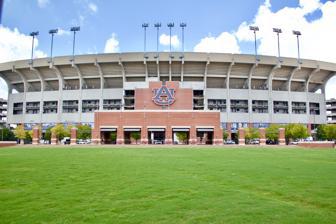
Building: Jordan-Hare Stadium
Country: United States of America
Year built: 1939
Stadium in Auburn, AL, US Jordan-Hare Stadium Exterior of the stadium in 2017 Jordan-Hare Stadium Location in Alabama Show map of Alabama Jordan-Hare Stadium Location in the United States Show map of the United States Full name Pat Dye Field at Jordan-Hare Stadium Former names Auburn Stadium (1939–49) Cliff Hare Stadium (1949–73) Address 251 South Donahue Drive Auburn United States Location Auburn, Alabama Coordinates 32°36′8″N 85°29′21″W / 32.60222°N 85.48917°W / 32.60222; -85.48917 Operator Auburn University Capacity 88,043 Record attendance 88,043 (Football; Auburn Tigers vs. Alabama Crimson Tide ; November 25, 2023) Surface Tifway 419 Bermuda Grass Construction Opened November 9, 1939 Renovated 2004, 2017 Expanded 1949, 1955, 1960, 1970, 1980, 1987, 1998, 2000, 2003, 2006, 2007, 2011, 2015, 2018, 2023 Construction cost $1,446,900 ($31.7 million in 2023 dollars ) Architect Warren, Knight, and Davis General contractor Murphy Pond/R.M. Construction Tenants Auburn Tigers ( NCAA ) (1939–present) Auburn High School Tigers ( AHSAA ) (1939–1947) Alabama High School Athletic Association (2010–2022) Website auburntigers.com/jordan-hare-stadium Pat Dye Field at Jordan–Hare Stadium (properly pronounced as / ˈ dʒ ɜːr d ən / ⓘ JUR -dən ) is an American football stadium in Auburn, Alabama on the campus of Auburn University . It primarily serves as the home venue of the Auburn Tigers football team . The stadium is named for Ralph "Shug" Jordan , who owns the most wins in school history as a head coach, and Cliff Hare , a member of Auburn's first football team as well as Dean of the Auburn University School of Chemistry and President of the Southern Conference . On November 19, 2005, the playing field at the stadium was named in honor of former Auburn coach and athletic director Pat Dye , giving the venue the moniker Pat Dye Field at Jordan–Hare Stadium . The stadium reached its current seating capacity of 88,043 as of 2023, good for 12th largest among NCAA stadiums, and ranks 13th largest in the country and 21st largest in the world . For years, it has been a fixture on lists of the best collegiate gameday atmospheres and one of the most intimidating places for visiting teams to play. History Early years Before 1939, Auburn played its home games under Coach Jack Meagher at Drake Field , a bare-bones facility seating only 700 people in temporary bleachers. With such a tiny capacity, Auburn was only able to play one game on campus per year, and frequently had to play many of its "home" games at neutral sites. From 1934 to 1942, Jack Meagher was the head football coach at Auburn University, where he compiled a 48–37–10 record. Shug Jordan was his assistant coach. During his nine seasons coaching the Auburn Tigers, they played in their first bowl game ever, the Bacardi Bowl. The game was held in Havana, Cuba. In 1935, Meagher was named the SEC Coach of the Year. He joined the Navy during World War II and served as a lieutenant commander in the United States Navy. By the 1930s, school officials realized that Auburn had long since outgrown Drake Field, and felt chagrin at having to play "home" games at Birmingham 's Legion Field , Montgomery 's Cramton Bowl , and even Memorial Stadium in Columbus, Georgia . Head coach, Jack Meagher, was a driving force to raising funds and building a permanent stadium at Auburn. The stadium, then known as Auburn Stadium , hosted its first game on November 10, 1939, between the Auburn and Georgia Tech Yellow Jackets football freshmen teams. While the school was officially known as Alabama Polytechnic Institute until 1960, it had been popularly known as "Auburn" for years, and the decision to name the stadium as such reflected this. The stadium was dedicated on Thanksgiving Day (November 30) 1939 before the first varsity game played in the stadium, a 7–7 tie with the University of Florida under Auburn head coach Jack Meagher . The Gators had to dress at their hotel in Opelika because the stadium's adjoining field house was still under construction. The Auburn-Florida game was originally scheduled for December 2, 1939 in Montgomery. The game was rescheduled in order for the stadium to be dedicated on Thanksgiving Day, Auburn officials seemingly wanting the significance of the occasion to dovetail with America's established Thanksgiving Day football tradition, a plan nearly thwarted by Franklin D. Roosevelt's "Franksgiving" decree. Had Alabama not chosen to observe Thanksgiving on its original date, the stadium would have instead been dedicated on December 2, 1940. The stadium is frequently said to have opened with a capacity of 7,500; however, that was only the number of seats in the west grandstand (the lower half of the current facility's west stands). This is usually cited as the stadium's original capacity because the west grandstands were the only permanent portion of the original facility.  The actual original capacity of the stadium, taking into account the wooden east stand as well as bleachers behind each end zone, was approximately 15,000—a figure that was actually quoted by a number of official Auburn sources of the day.  The official attendance of 7,290 for the dedication game, as quoted by then-athletics business manager and future athletic director Jeff Beard , came from the number of tickets printed for the game. However, a thanks-for-coming note from Meagher cited the actual attendance as 11,095, and newspaper accounts reported that anywhere from 12,000 to 14,000 people were in attendance. In the fall of 1947, Auburn students lobbied to rename the stadium Petrie Stadium in honor of Dr. George Petrie , Auburn's first football coach, who died in October that year. The first major expansion came in 1949, when the wooden bleachers on the east side were replaced with permanent seats and more seats were added to the west grandstand. This brought capacity to 21,500, and the stadium was renamed Cliff Hare Stadium . Expansion Shug Jordan became head coach of the Tigers in 1951. He was still coaching when his name was added to the stadium in 1973, making it the first stadium in the United States to be named for an active coach.  The stadium's capacity more than tripled via three expansions during his 25 years at Auburn; it seated 61,261 when he retired in 1975. Under Jordan's watch, the stadium became a horseshoe in 1960, and a bowl in 1970. With the addition of the west upper deck in 1980 and the east upper deck in 1987, the stadium became the largest in the state of Alabama until the 2006 and 2010 expansion of Bryant–Denny Stadium (capacity 101,821 ) at Alabama . For much of its history, Auburn played home football games against their traditional rivals at neutral sites. This was partially due to the larger capacity and better amenities available at other stadiums but also due to the lack of accommodations and relative difficulty in traveling to Auburn before the city's explosive growth in the past few decades. For instance, at the time the stadium opened, there were only two gas stations in town with public restrooms. In its first decade after the stadium opened, Auburn only played a total of 12 true home games. Until 1960, all games against Georgia continued to be played at Memorial Stadium in nearby Columbus . Until the 1970s, Auburn played all home games against Tennessee and Georgia Tech at Legion Field in Birmingham . Georgia Tech first came to the Plains in 1970, while Tennessee came to Auburn for the first time in 1974. The Iron Bowl Comes Home As Auburn became more accessible and the stadium expanded in capacity, the Tigers gradually moved their more important games to Jordan–Hare. By the 1980s, Alabama was Auburn's last major rival to have never played a true road game in Auburn. The yearly Iron Bowl clash between Alabama and Auburn had been played at Legion Field since it was renewed on a permanent basis in 1948. Initially, it made sense to play the Iron Bowl at Legion Field, since neither school's home stadium at the time had nearly enough seats to accommodate the crowds attending the game. At its height, Legion Field seated over 20,000 more people than Jordan-Hare. From the 1970s onward, however, Auburn fans increasingly felt chagrin at facing Alabama in Birmingham, particularly after the 1980s expansions allowed Jordan-Hare's capacity to eclipse that of Legion Field by over 2,000 seats. Legion Field had long been associated with Alabama football, even though Auburn played some home games there well into the 1970s. Indeed, until the 1980s, most of Alabama's "home" football history took place in Birmingham, which was only 45 minutes east of Alabama's campus in Tuscaloosa . By the time Dye became head coach and athletic director at Auburn in 1981, calls to make the Iron Bowl a home-and-home series had grown to a fever pitch. Years later, Dye recalled that almost as soon as he sat down for the first time as head coach with his former mentor, legendary Crimson Tide head coach Paul "Bear" Bryant , Bryant mused, "Well, I guess you're going to want to take that game to Auburn." Dye confirmed that hunch, saying, "We're going to take it to Auburn." Bryant noted that Alabama and Auburn's contract with the city of Birmingham ran through 1988, prompting Dye to reply, "Well, we'll play '89 in Auburn." Dye would have been well within his rights to move Auburn's home games for the Iron Bowl to Jordan-Hare as early as 1983. However, he knew that Bryant adamantly opposed playing any games in Auburn. Bryant's standing in the state was such that Dye knew it would be folly to attempt making the Iron Bowl a home-and-home series as long as Bryant was still alive. After years of negotiations, the two schools agreed to play the Iron Bowl in Auburn in odd-numbered years. Alabama first came to the Plains on December 2, 1989—a game that saw #11 Auburn upend undefeated and #2 Alabama 30–20. The 1991 game was played at Legion Field but has been played at Auburn in every odd-numbered year since. Alabama continued to play its home games for the rivalry at Legion Field until 1998. In 2000, the Iron Bowl became a true home-and-home series as it was played in Tuscaloosa for the first time in 99 years. The 17th-ranked Tigers won that game, shutting out the then-unranked Crimson Tide 9-0. Modern era improvements Jordan-Hare has undergone four modest expansions in the 21st century. Small areas of additional seating were added in 2000 and 2001, bringing the stadium capacity to 85,612 and 86,063 respectively. In 2004, an additional section was added to each end of the east upper deck as well as more luxury suites and additional general seating, giving the stadium a capacity of 87,451. Additional premium seats were added in 2023, expanding the stadium's capacity to its current 88,043. In 1998, artist Michael Taylor was commissioned to paint ten large murals on the east-side exterior of the stadium. The paintings depicted the greatest players, teams, and moments from Auburn's football history to that date. Auburn updated the murals in 2006 and again in 2011 after the team's national championship in 2010 . Jordan-Hare pictured from above in 2008. Before the 2007 season , a $2.9 million, 30-foot (9.1 m) high by 74-foot (23 m) wide HD Daktronics LED video display was installed in the south end zone of Jordan–Hare Stadium. Auburn was the first Southeastern Conference school to install an HD video display and the second in the NCAA (after Texas' Godzillatron ). In August 2015, a new LED video board that is 57 by 190 feet (17 by 58 m), or 10,830 square feet (1,006 m 2 ), was unveiled and is currently the largest video board in college athletics and among the largest in the world . In 2015, Auburn considered a complete reconstruction of the north end-zone section, which would have included new premium club seating and lounges, as well as establishing a new home locker room to replace the existing facility in the south end zone. The cost of this project was estimated at $145 million. After surveying donors and the fan base at large, the university did not move forward with those plans, deciding instead to build a $28 million gameday support facility in the southwest corner of the stadium. The project includes renovation and expansion of the existing home locker room, relocation of the press box, a new player recruiting lounge, and a new premium fan club providing overviews of the end of Tiger Walk . In 2018 , additional premium club seating and a lounge area was added to the existing 12,000-square-foot (1,100 m 2 ) press box in the west upper deck, and the coaches' boxes and television broadcast box in the same area underwent a renovation, all at a cost of $12 million. The 2023 stadium upgrade not only added new premium seats but added new concession updates, a new team field entrance, and stadium WiFi improvements. In 2024, construction started on a new videoboard behind the north endzone. It will be about 2/3 the size of the existing videoboard and is expected to be completed in the summer of 2025. Capacity history Capacity Years 15,000 1939–1948 21,500 1949–1954 34,500 1955–1959 44,500 1960–1969 61,261 1970–1979 72,169 1980–1986 85,214 1987–1999 85,612 2000 86,063 2001–2003 87,451 2004–2022 88,043 2023–present Other uses Although Jordan-Hare Stadium is known primarily as a venue for football, it has hosted a handful of other events including an appearance by Billy Graham and concert appearances by James Brown , The Beach Boys , Miranda Lambert , Kenny Chesney , and Blake Shelton . From 2010 to 2022, the stadium played host to the Alabama High School Athletic Association 's football state championships, known as the "Super 7" since 2014 and formerly as the "Super 6" for the number of classifications in the state. However, in June 2024, the AHSAA announced its football championship games would no longer be played at Jordan-Hare or Bryant-Denny stadiums, citing the expanded format of the College Football Playoff that could potentially see either school host a first-round playoff game in December. See also List of NCAA Division I FBS football stadiums References